Jim Fordham

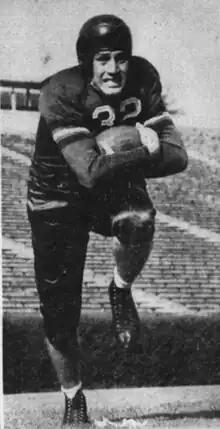
Jim Fordham, 1939

James Edward Fordham (December 6, 1916 – April 15, 1969) was an American football player.